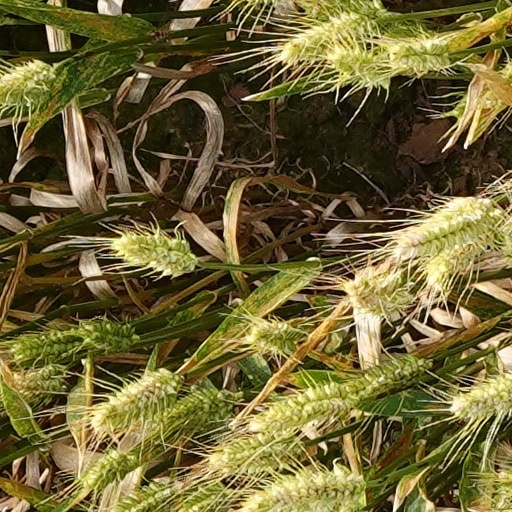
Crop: wheat